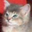
Label: cat